Steve Jobs

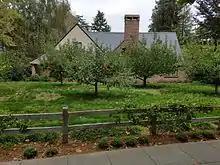
Jobs's house in Palo Alto

Apple's iMac G3 was introduced in 1998 and its innovative design is directly the result of Jobs's return to Apple. Apple boasted "the back of our computer looks better than the front of anyone else's". Described as "cartoonlike", the first iMac, clad in Bondi Blue plastic, was unlike any personal computer that came before. In 1999, Apple introduced the Graphite gray Apple iMac and since has varied the shape, color and size considerably while maintaining the all-in-one design. Design ideas were intended to create a connection with the user such as the handle and a "breathing" light effect when the computer went to sleep. The Apple iMac sold for $1,299 at that time. The iMac's forward-thinking changes include eschewing the floppy disk drive and moving exclusively to USB for connecting peripherals. Through the iMac's success, USB was popularized among third-party peripheral makers—as evidenced by the fact that many early USB peripherals were made of translucent plastic to match the iMac design.